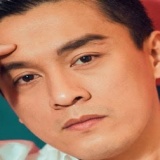
ca sĩ Lam Trường